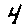
Label: 4